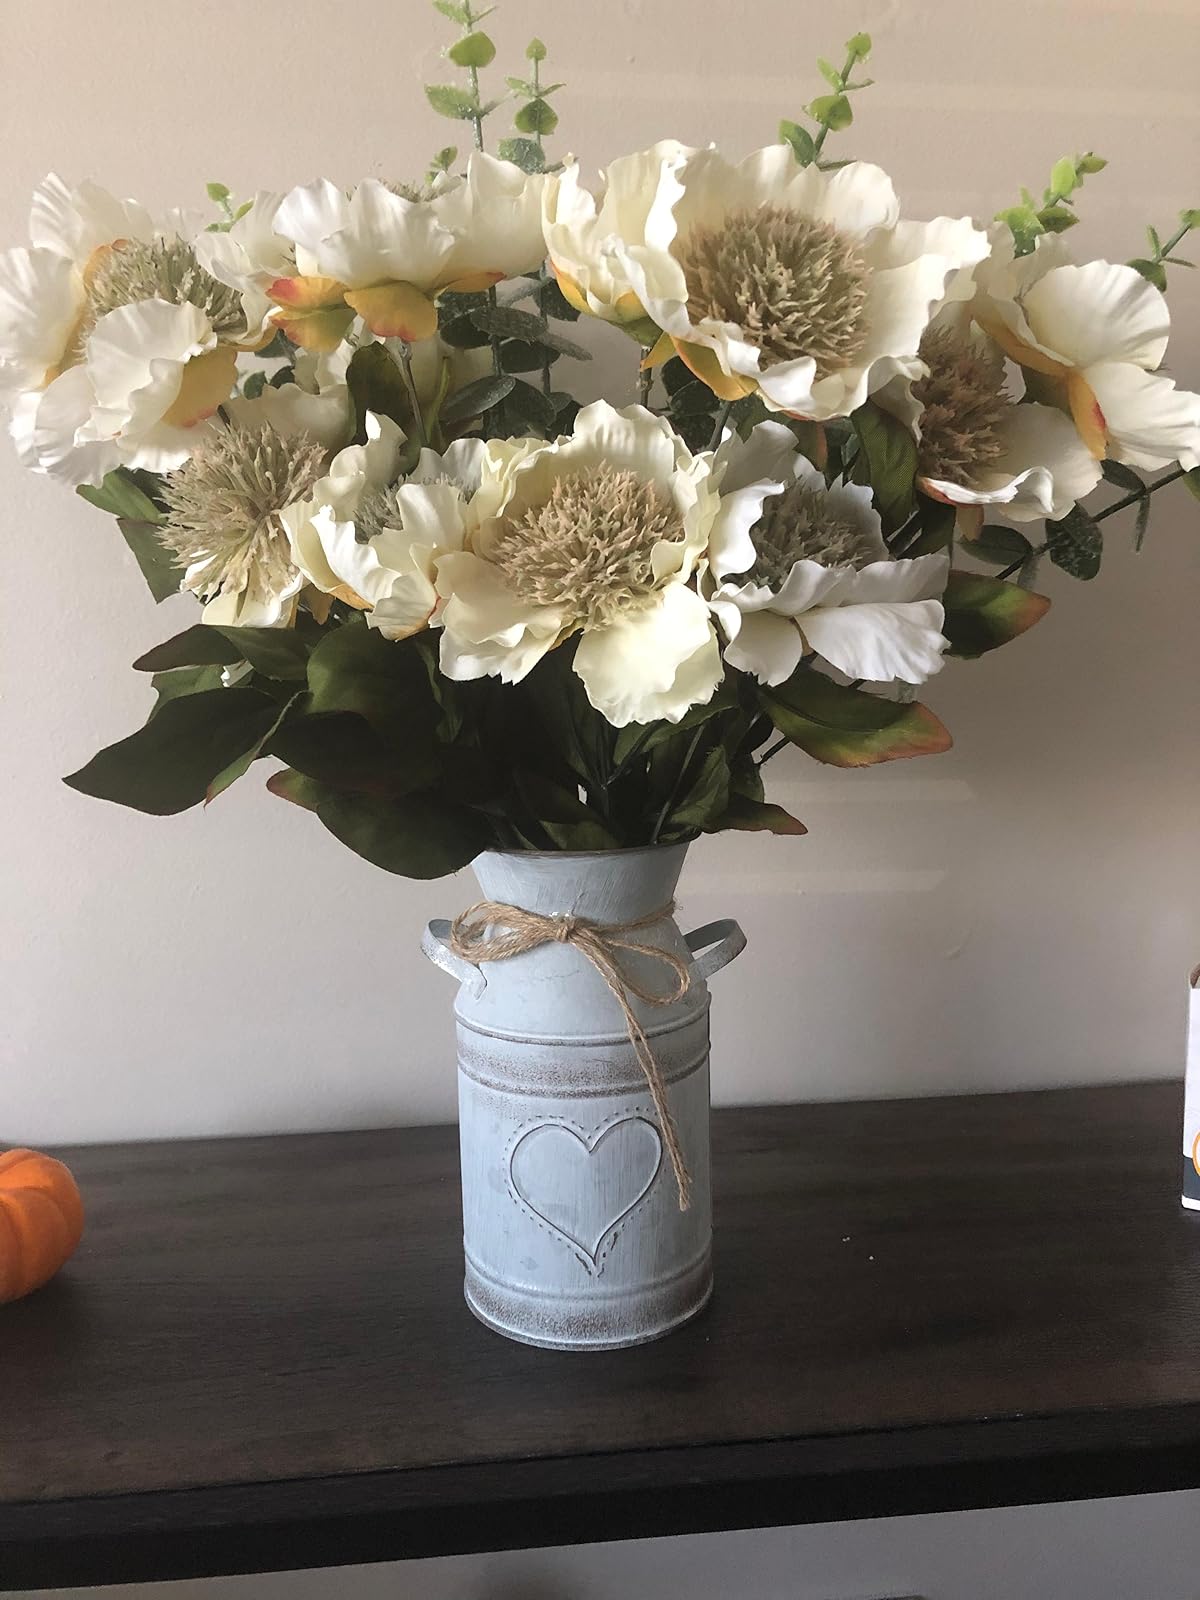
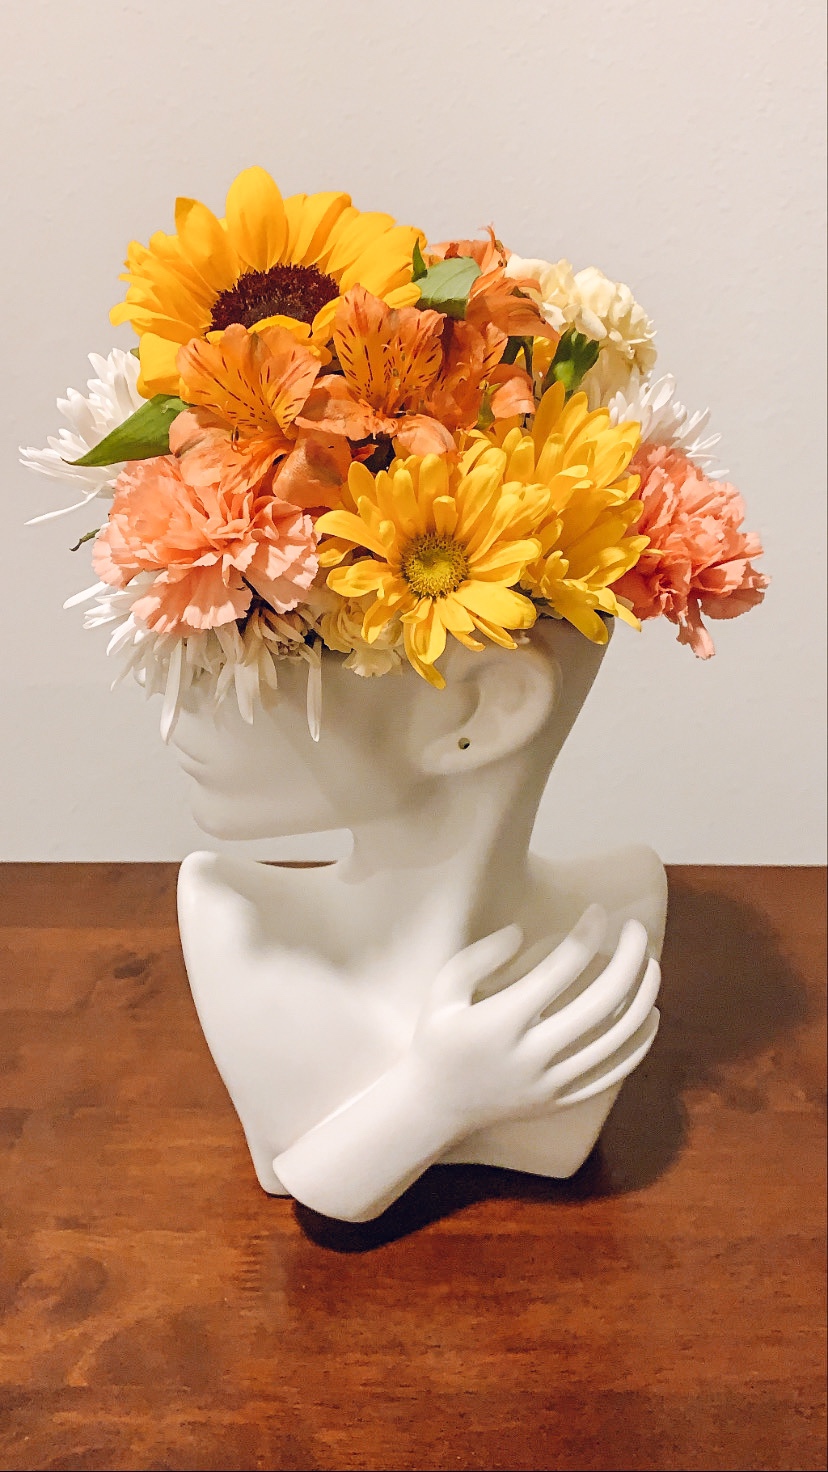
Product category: vase
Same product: no